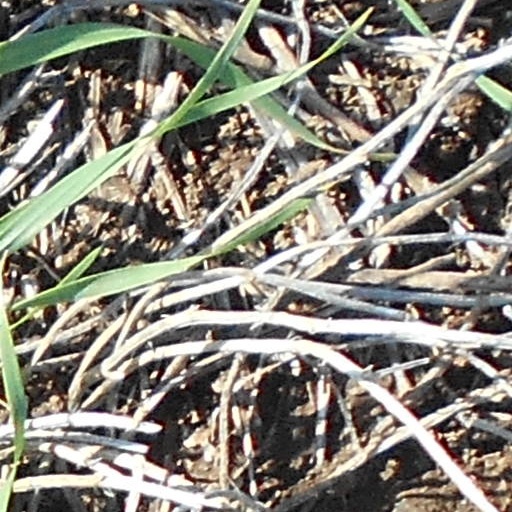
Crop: wheat